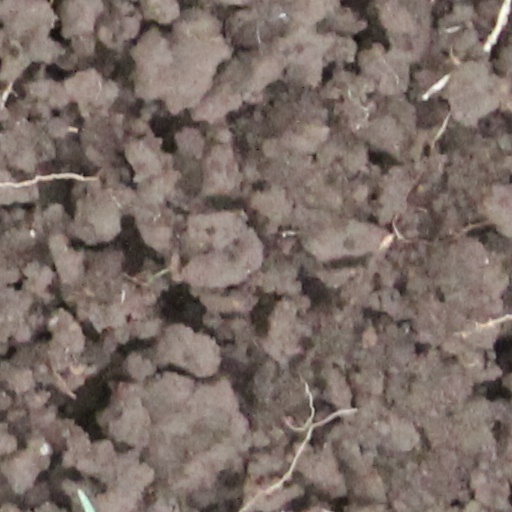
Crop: wheat